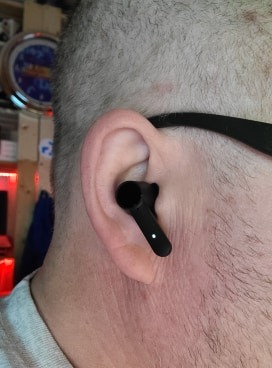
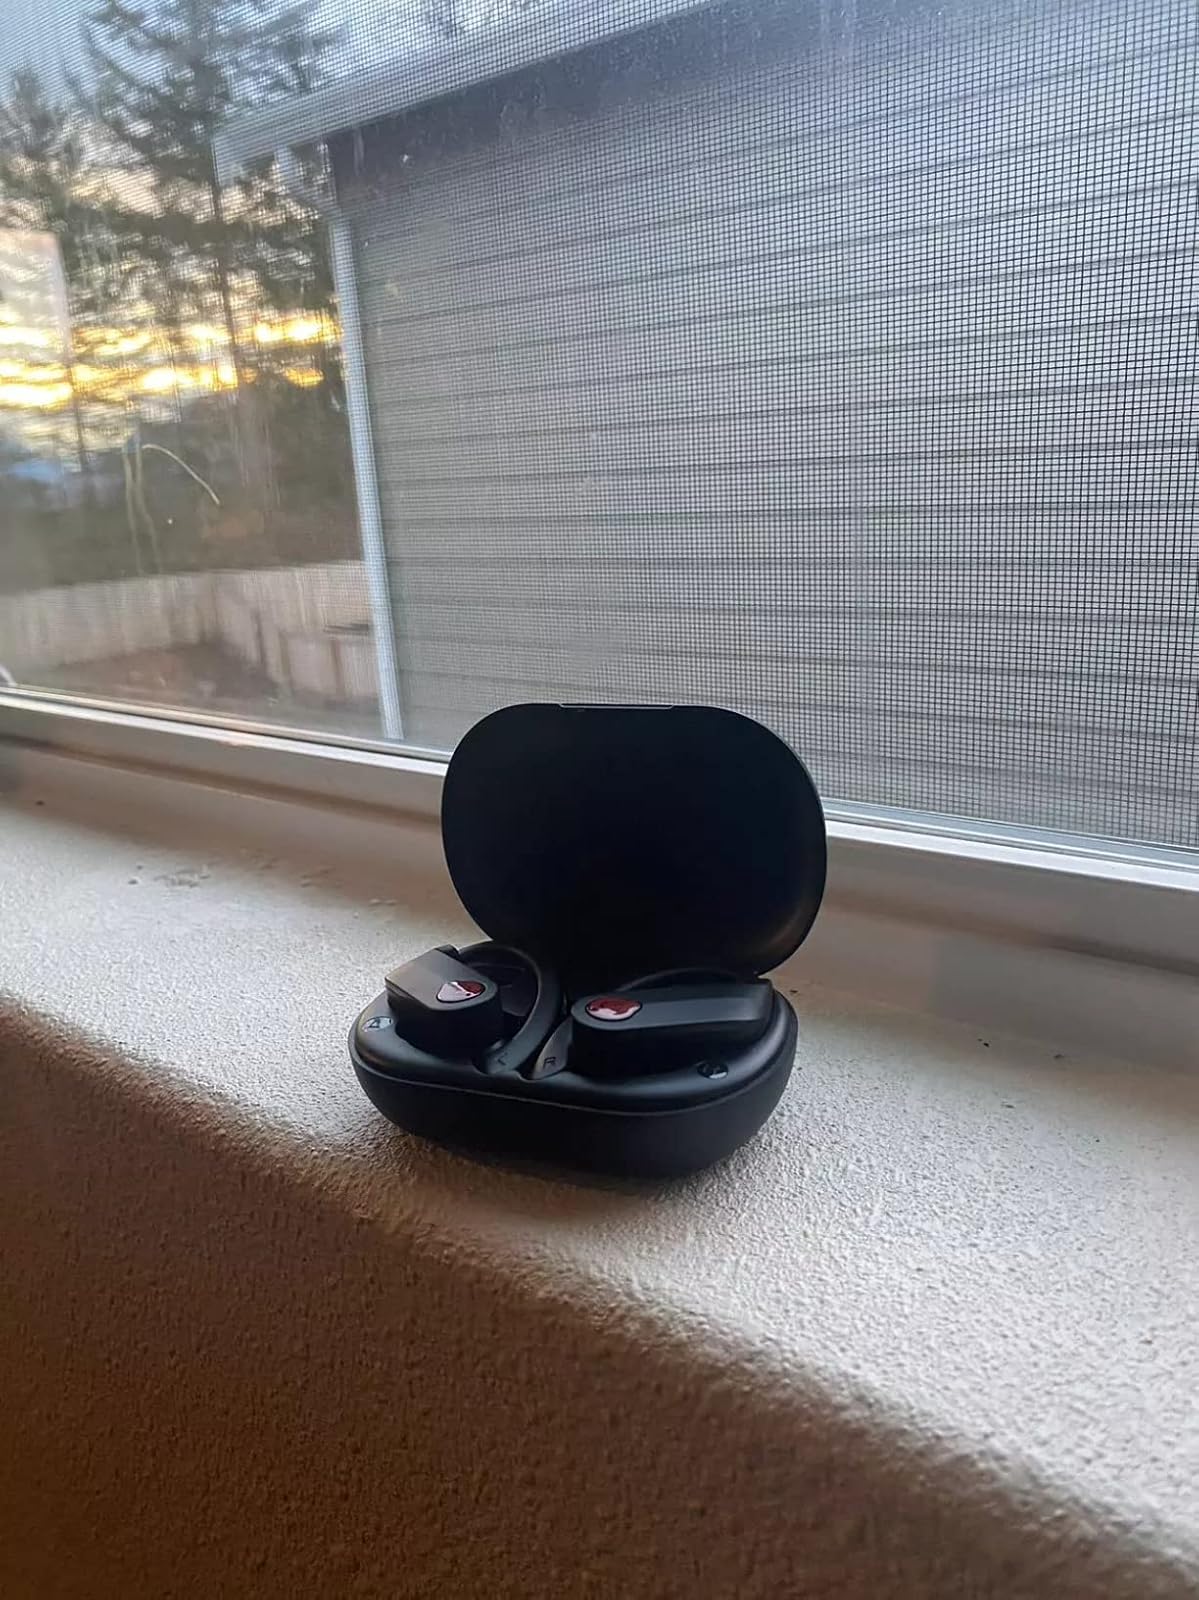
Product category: earbuds
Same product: no